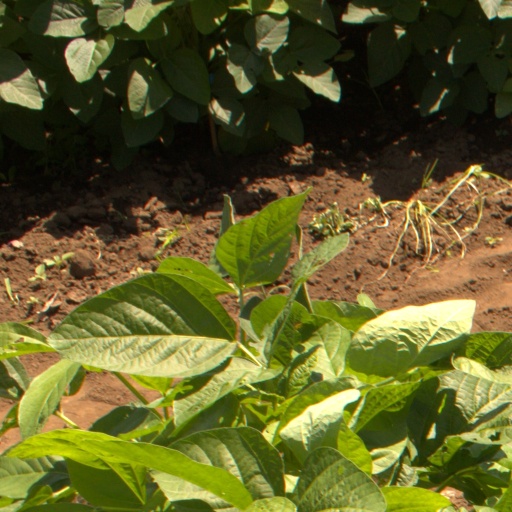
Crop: soybean